Bishan railway station

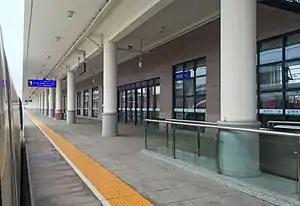
Platform of Bishan Railway Station

Bishan railway station is a railway station of Chengdu–Chongqing intercity railway located in , Bishan, Chongqing, China. Construction began on 29 December 2013. It was opened on 26 December 2015 which brought an end to the time when Bishan District had no rail transport system or a comprehensive transfer hub.